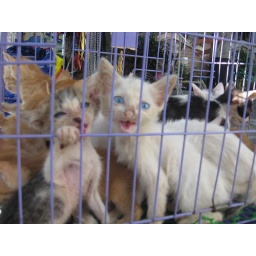
Freaky cats for sale (as pets) on the street in Zhanjiang.